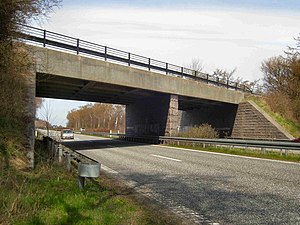
Motorvej / Historie / Danmark
Motorvejsbro syd for Maribo bygget i 1940'erne. Læg mærke til anvendelsen af granitsten – en tydelig inspiration fra de samtidige tyske motorvejsbroer
Motorvejsbro syd for Maribo, bygget i peroden 1941-1944
En motorvej er en vej som er forbeholdt hurtigtkørende motorkøretøjer. Motorveje har mindst to vognbaner i hver retning, og vejen kendetegnes ved, at der ikke er niveauskæringer med andre veje, jernbaner, cykelstier osv – en såkaldt facadeløs vej. I midten er vognbanerne adskilt af autoværn eller en meget bred rabat for at forhindre sammenstød med modkørende trafik. Al til- og frakørsel sker på specielle ramper, der fører bilerne op eller ned til den krydsende vej eller for enden af motorvejen, hvis den fortsættes som en anden vejtype. De fleste motorveje har desuden et nødspor i hver side til havarerede køretøjer samt nødtelefoner, hvorfra man altid kan tilkalde hjælp i forbindelse med uheld eller ulykker. Det er også muligt at bestille assistance fra en nødtelefon, hvis man er løbet tør for brændstof.